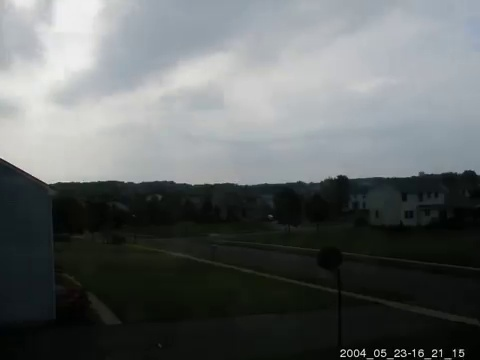
Fire: no
Smoke: no